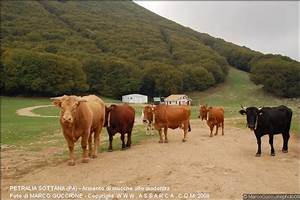
Label: mucca